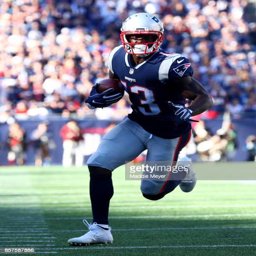
american football player in action against sports team